Shire of Shepparton

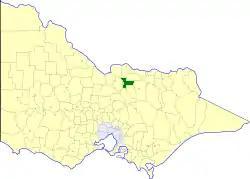
Location in Victoria

The Shire of Shepparton was a local government area in the Goulburn Valley region, about north of Melbourne, the state capital of Victoria, Australia. The shire covered an area of , and existed from 1884 until 1994. From 1927 onwards, Shepparton itself was managed by a separate entity, ultimately known as the City of Shepparton.